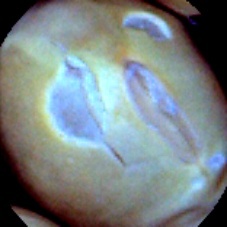
Label: Skin-damaged